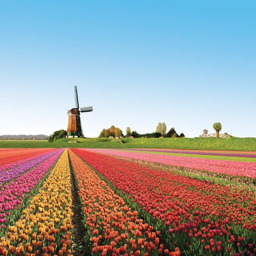
t is for tulips shown here in a field